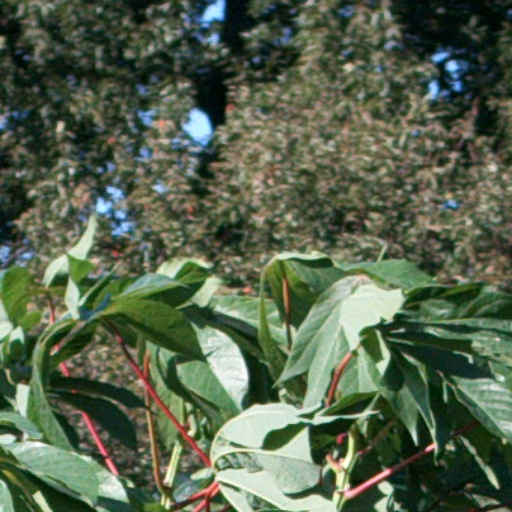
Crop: cassava